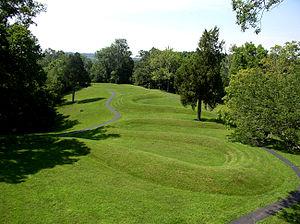
Le mot latin tumulus désigne une éminence artificielle, circulaire ou non, recouvrant une sépulture. En haut français, on emploie aussi le mot tombelle.